Naious

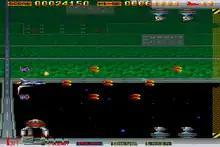
Gameplay screenshot

"Naious" is a scrolling shoot 'em up game reminiscent of "Hellfire", "Thunder Cross" and "Whip Rush", where players assume the role of pilot Manami Katagiri taking control of the ASP space fighter craft across seven stages that take place on a futuristic sci-fi setting in a last-ditch effort to stop the titular artificial intelligence that has become rogue against humankind and defeat his army of enemies. Prior to starting, players have access to the configuration menu at the title screen of the game, where various settings can be adjusted.